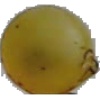
Label: Grape White 3